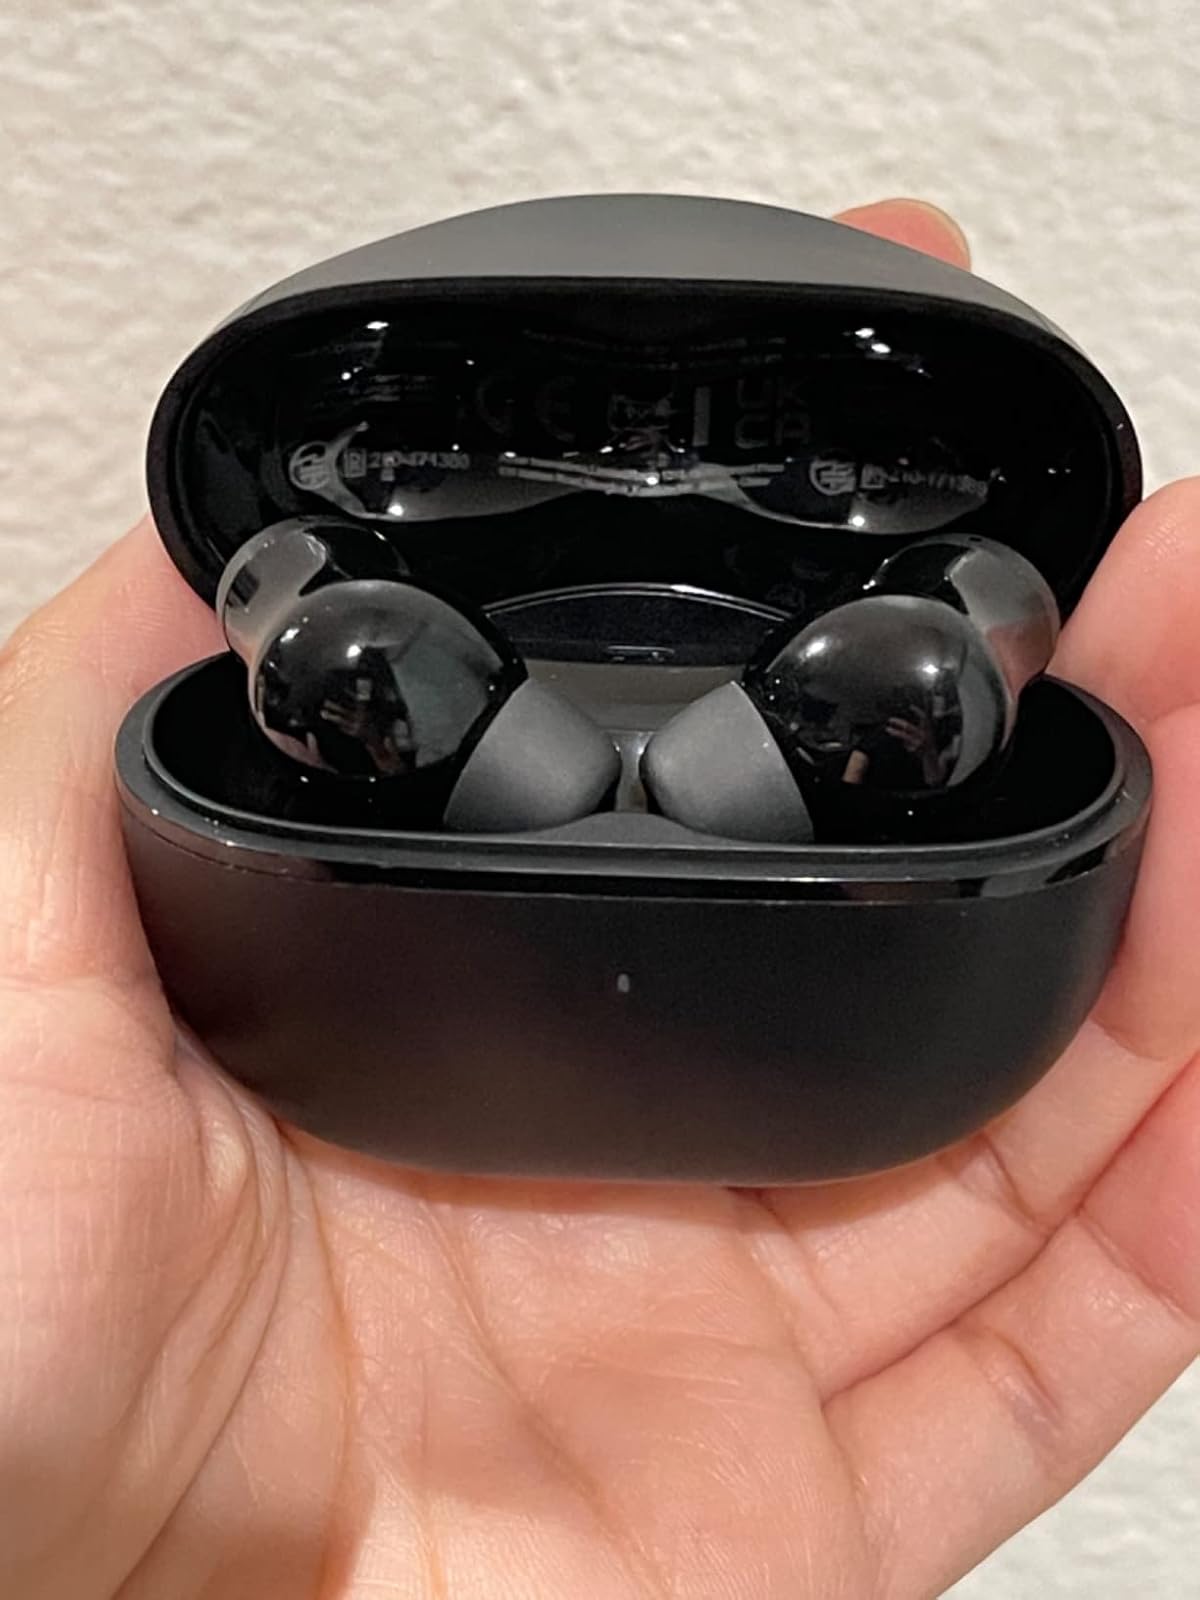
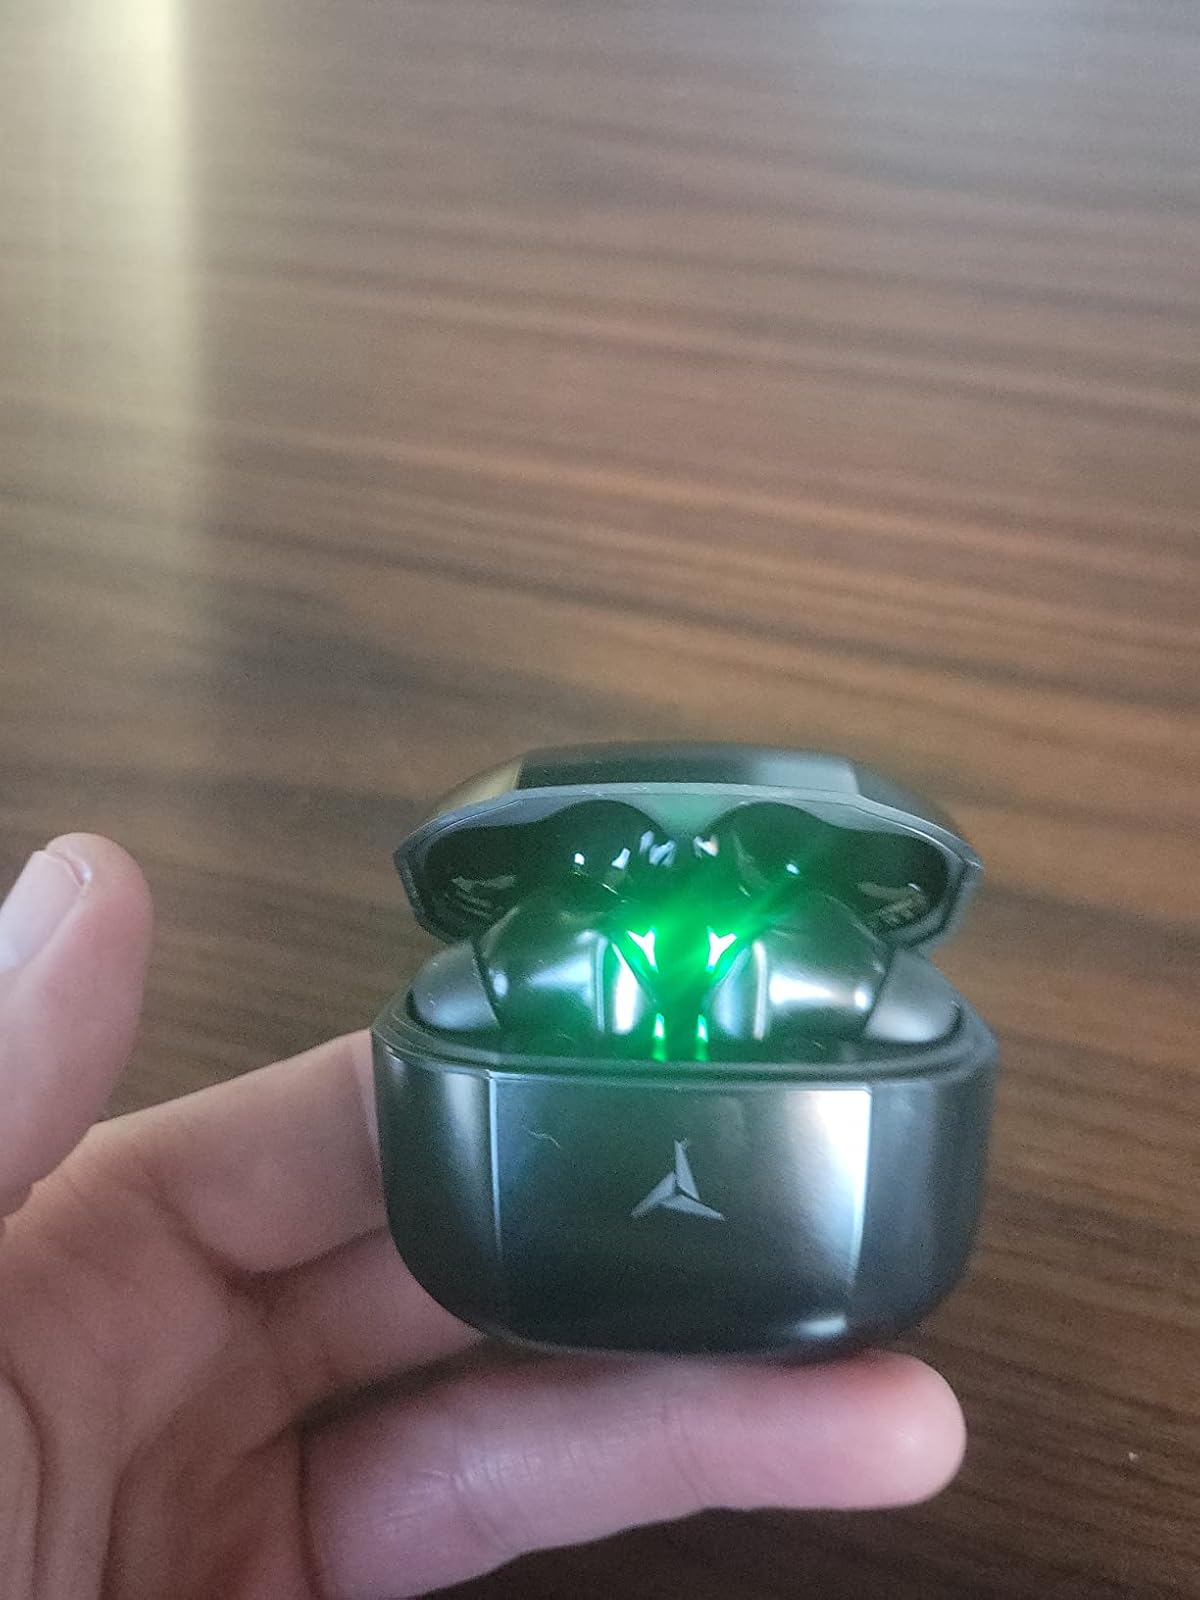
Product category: earbuds
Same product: no